University of Tennessee at Nashville

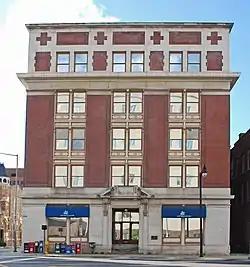
The Southern Methodist Publishing House building in Downtown Nashville, home to the University of Tennessee at Nashville from 1957 to the 1970s.

The University of Tennessee at Nashville was a branch campus of the UT system which existed from 1968 to 1979.